Chariton County Courthouse

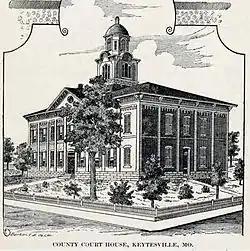

Chariton County Courthouse was a historic courthouse located at Keytesville, Chariton County, Missouri. It was built in 1866, and was a two-story, white-painted, brick, rectangular building. It was destroyed by fire on August 27, 1973.